Gowtam SSC

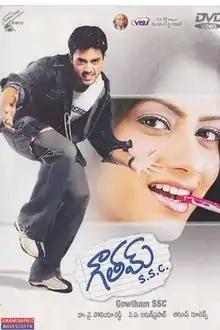
Film poster

Gowtam SSC is a 2005 Indian Telugu-language drama film directed by P.A. Arun Prasad. Navdeep, Sindhu Tolani, Madhu Sharma and Bhanupriya played the lead roles. Music is by Anoop Rubens. This film won the Nandi Award for Third Best Film in 2005.